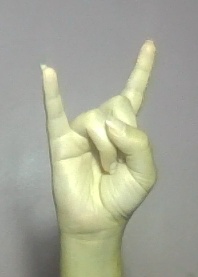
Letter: la